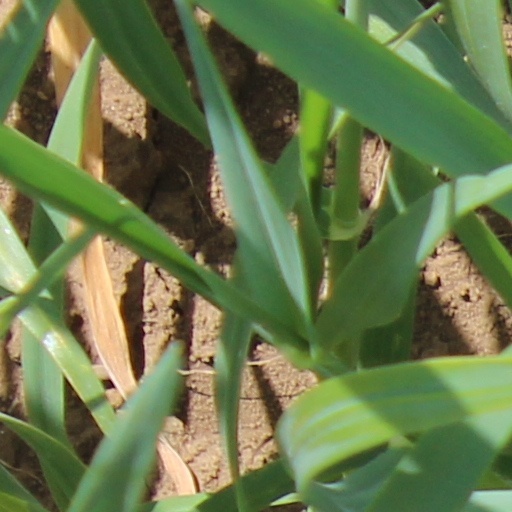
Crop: wheat